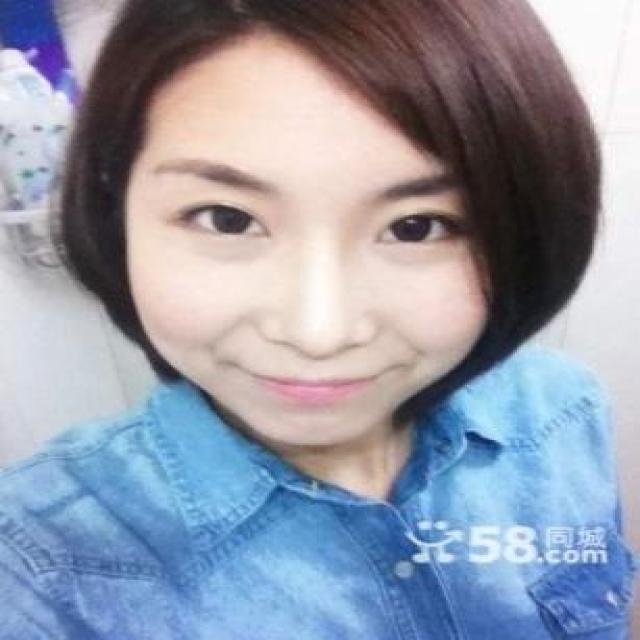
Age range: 21-44